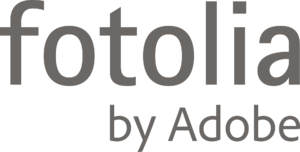
Fotolia est un site Web d'échange de photographies numériques qui permet aux photographes de vendre directement leurs images à leurs clients. Le service est disponible en plusieurs langues : allemand, anglais, français, espagnol, italien, portugais, japonais et polonais. Fotolia est implanté à New York, Washington et Paris.